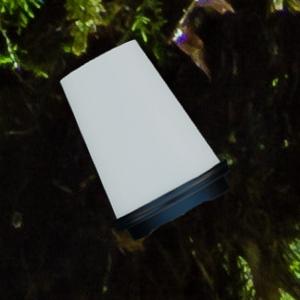
Label: cups